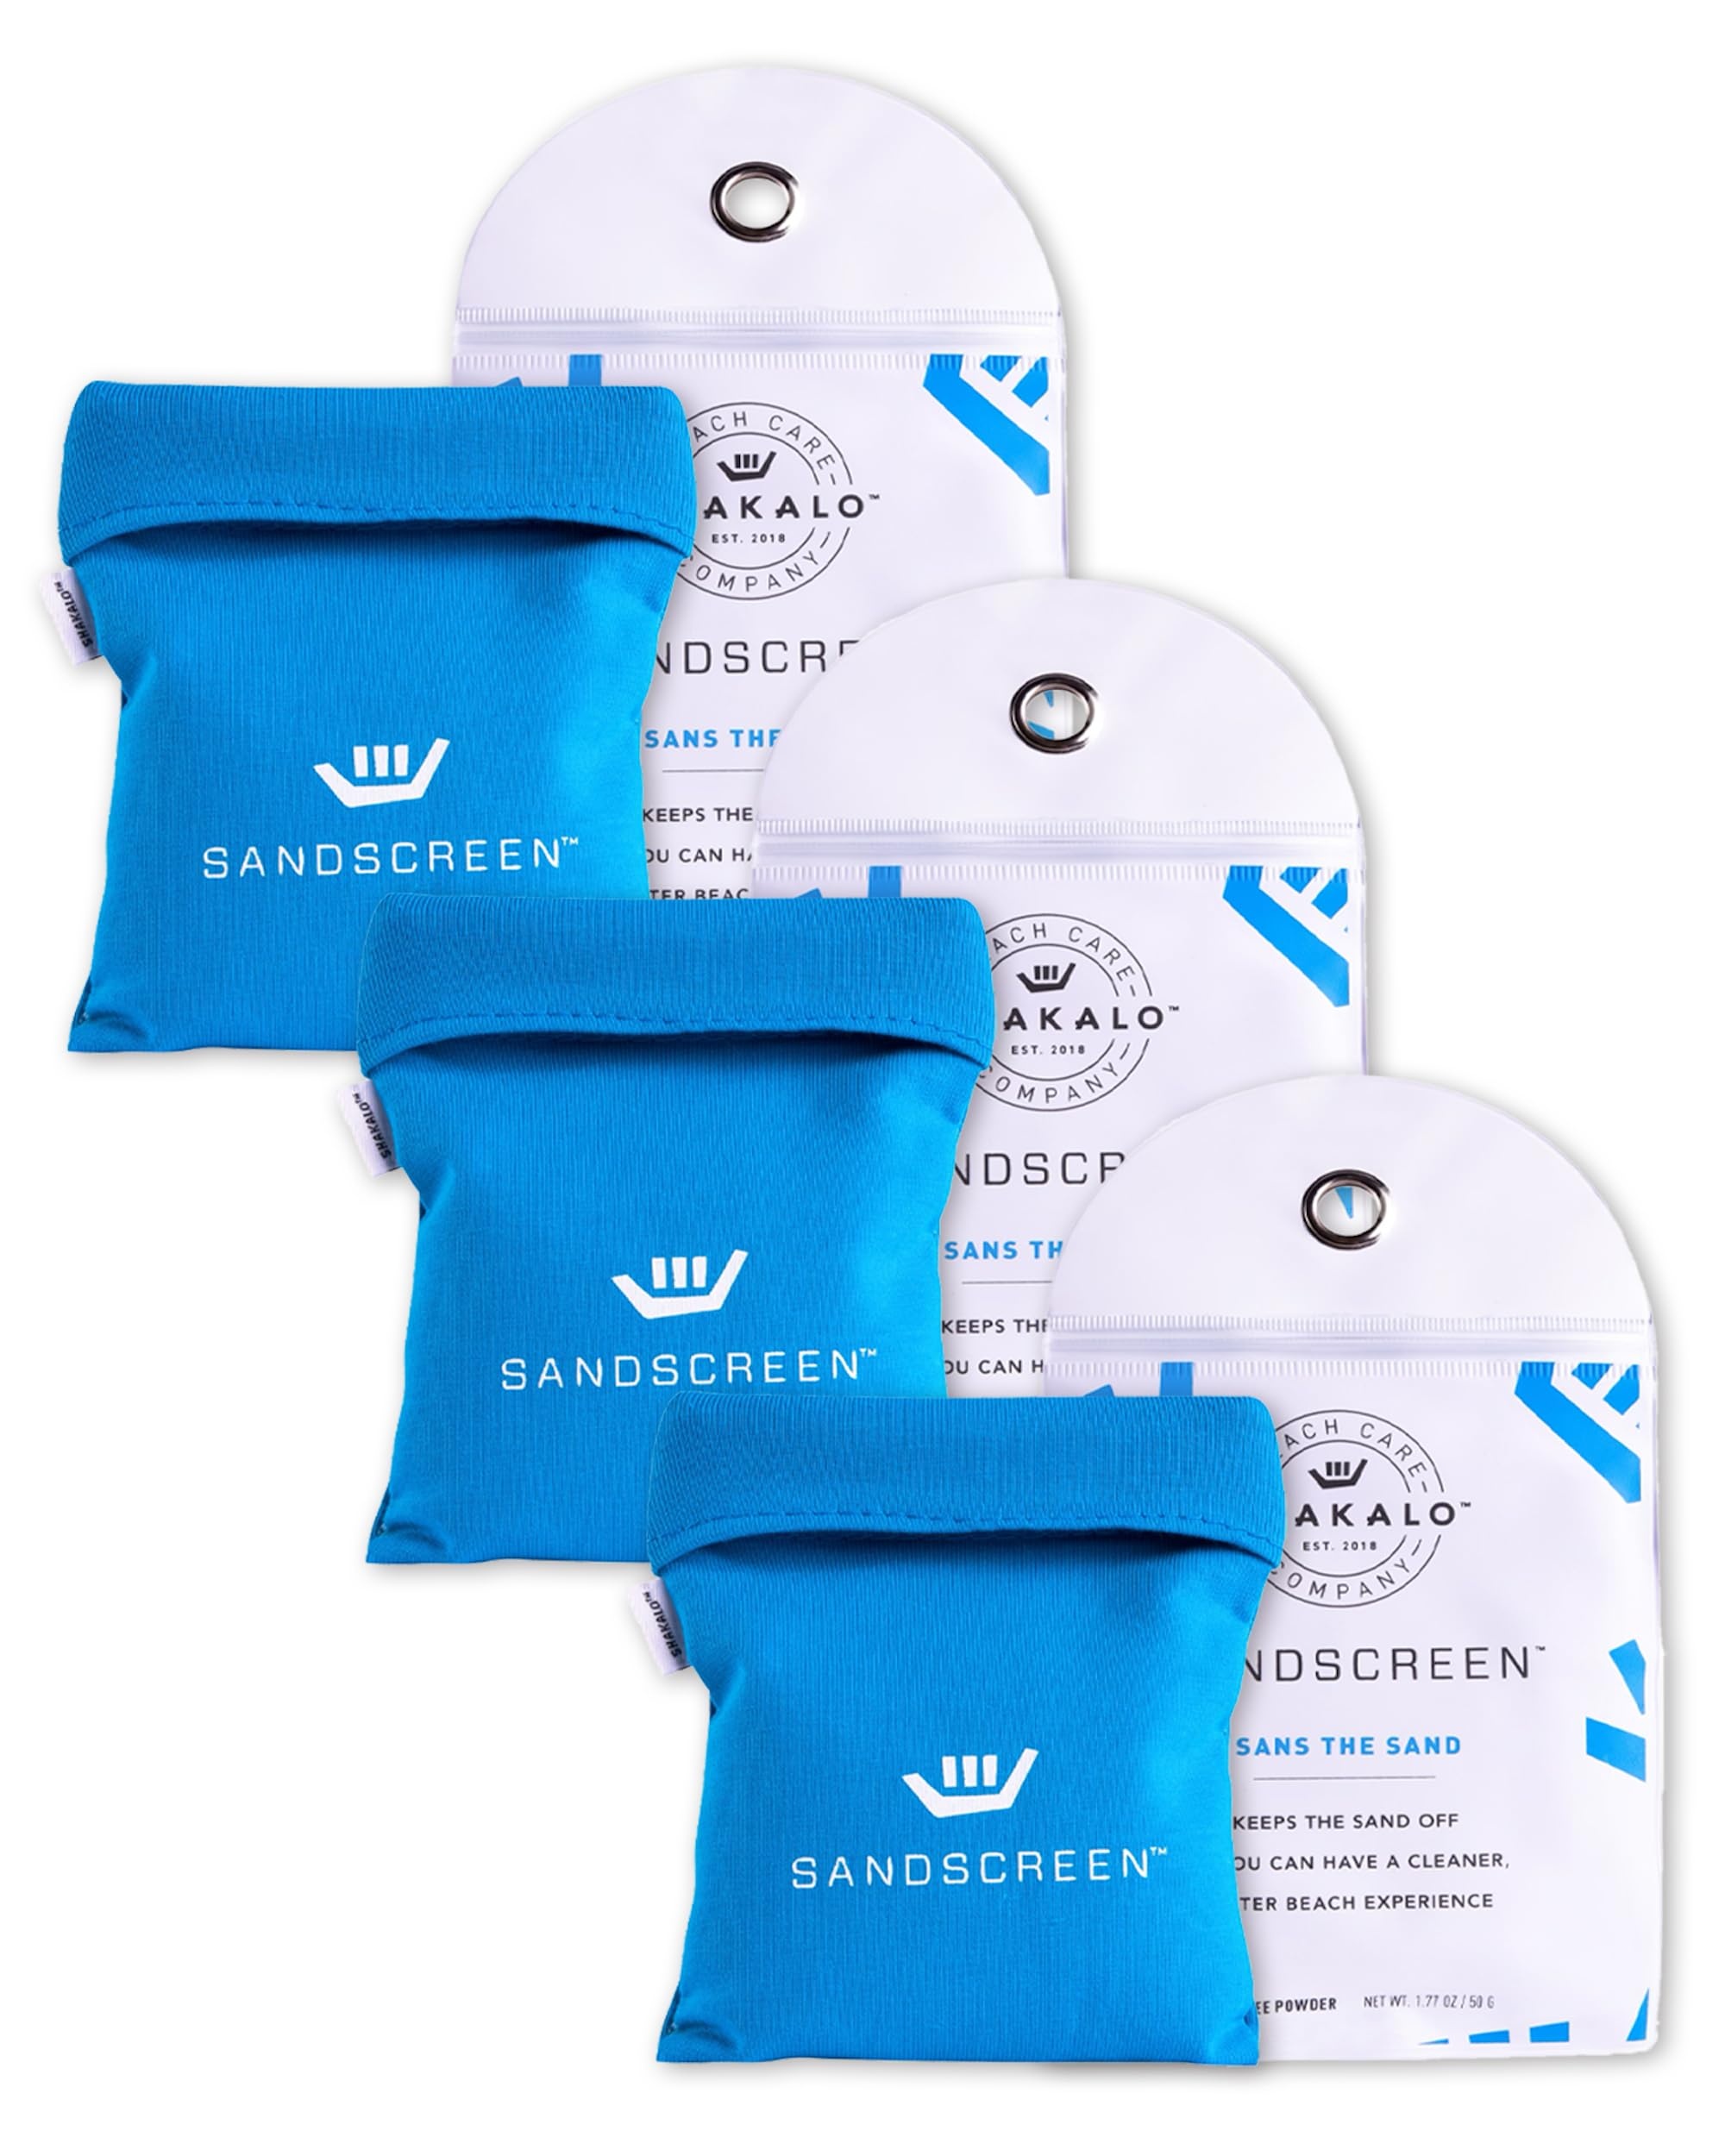
SHAKALO SANDSCREEN Sand Removal Bag | Talc-Free and Reef Friendly | Fresh, Clean and Sand Free. (Pack of 3)…
Brand: SHAKALO
Brand: SHAKALO Features: SANDSCREEN SAND REMOVAL POWDER BAG. Sandscreen is a must have item in every beach bag! Enjoy the beach, without the hassle of the sand. Sandscreen keeps the sand off, so you can have a cleaner, better beach experience. No more sand in your bag, car, or your home. Enjoy the beach, without the sand. TALC-FREE, REEF FRIENDLY POWDER. Our proprietary powder is talc-free, reef friendly, gluten free, cruelty free and vegan. Only the best for you and your family. KEEPS YOU CLEAN, FRESH + SAND FREE. As lifelong beach goers, we love the beach but hate the hassle of the sand. Not only is sand a mess, but it leaves your skin feeling dry, gritty and unclean but not anymore with Sandscreen. Sandscreen is designed to remove the sand and leave your skin feeling fresh and clean. HOW TO USE. Pat the soft microfiber pouch to activate Sandscreen. Then, gently wipe away sand from hands, feet, legs and more. Sandscreen will leave your skin feeling smooth, clean and sand free. Our easy zip case keeps Sandscreen stored until the next time you enjoy the beach A SOLUTION FOR ALL THINGS SAND. Beach activities, vacations, spikeball, playgrounds, beach volleyball + more, we have you covered. A solution for the whole family. Keep your kids clean with Sandscreen. Binding: Sports Part Number: ‎SS3 Package Dimensions: 8.9 x 5.9 x 1.9 inches
Category: Sporting Goods > Outdoor Recreation > Camping & Hiking > Camping Tools > Camping Sandbags